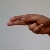
The image shows a hand gesture representing the letter 'H' in Indian Sign Language.